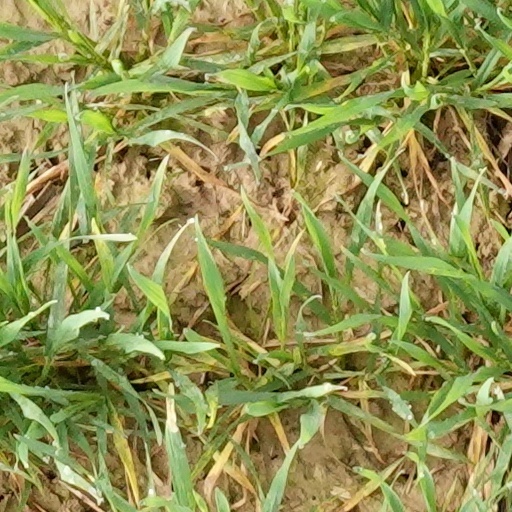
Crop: wheat